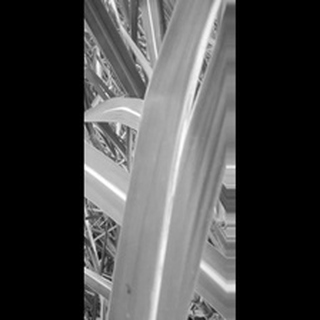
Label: sugarcane_red_rot